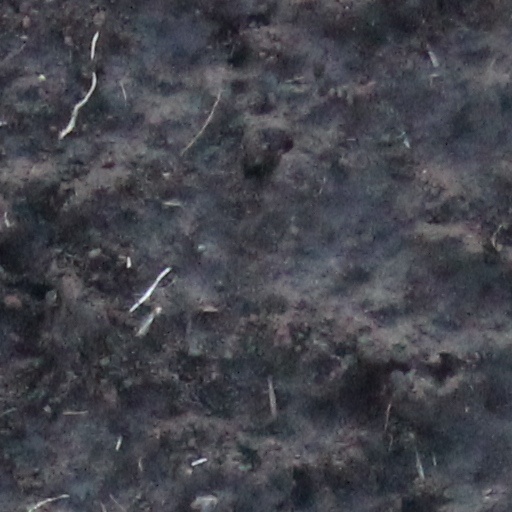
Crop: wheat